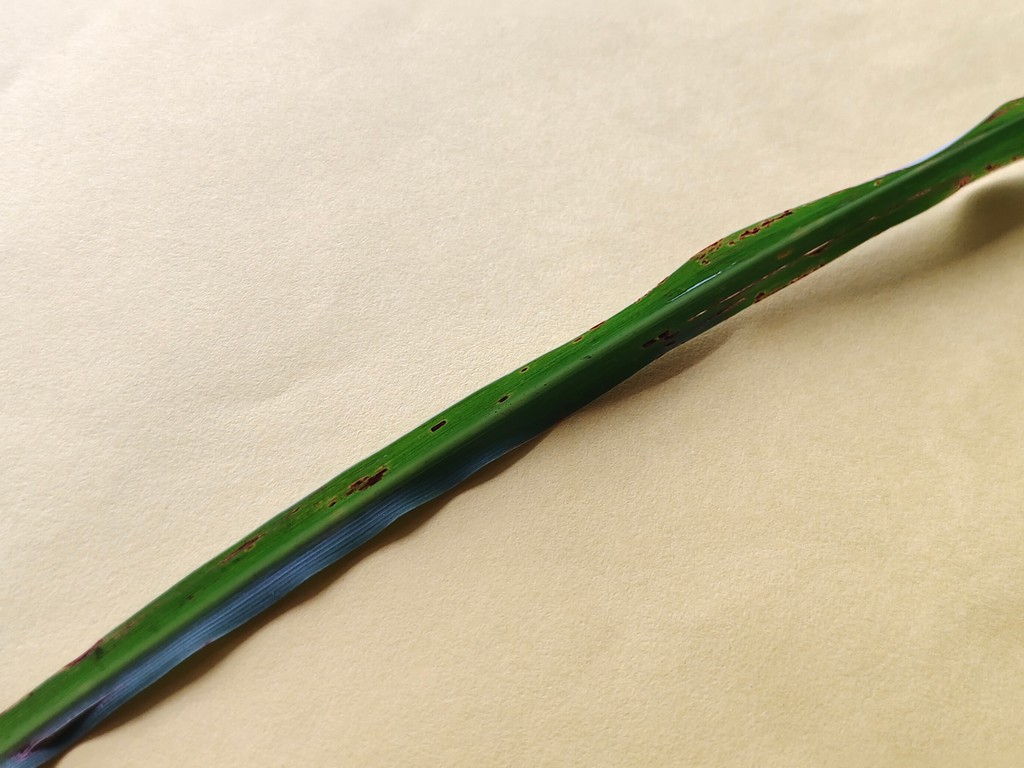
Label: Unhealthy